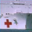
Label: ship